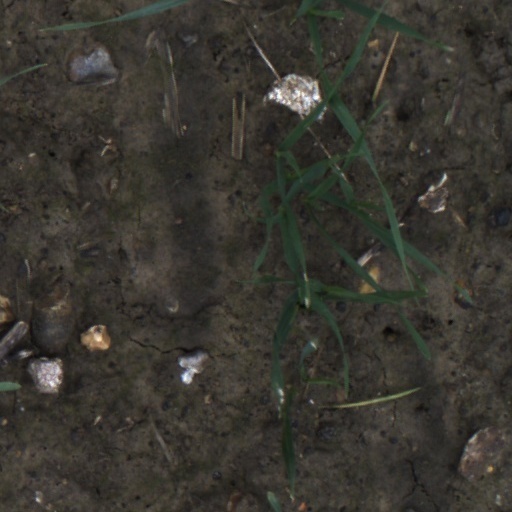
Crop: wheat